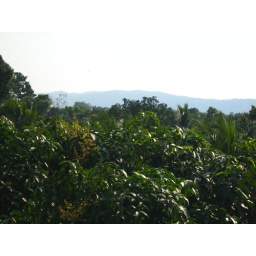
You can see the mountains behind these lush green trees. The mountain range is Ezhimala in Kerala.